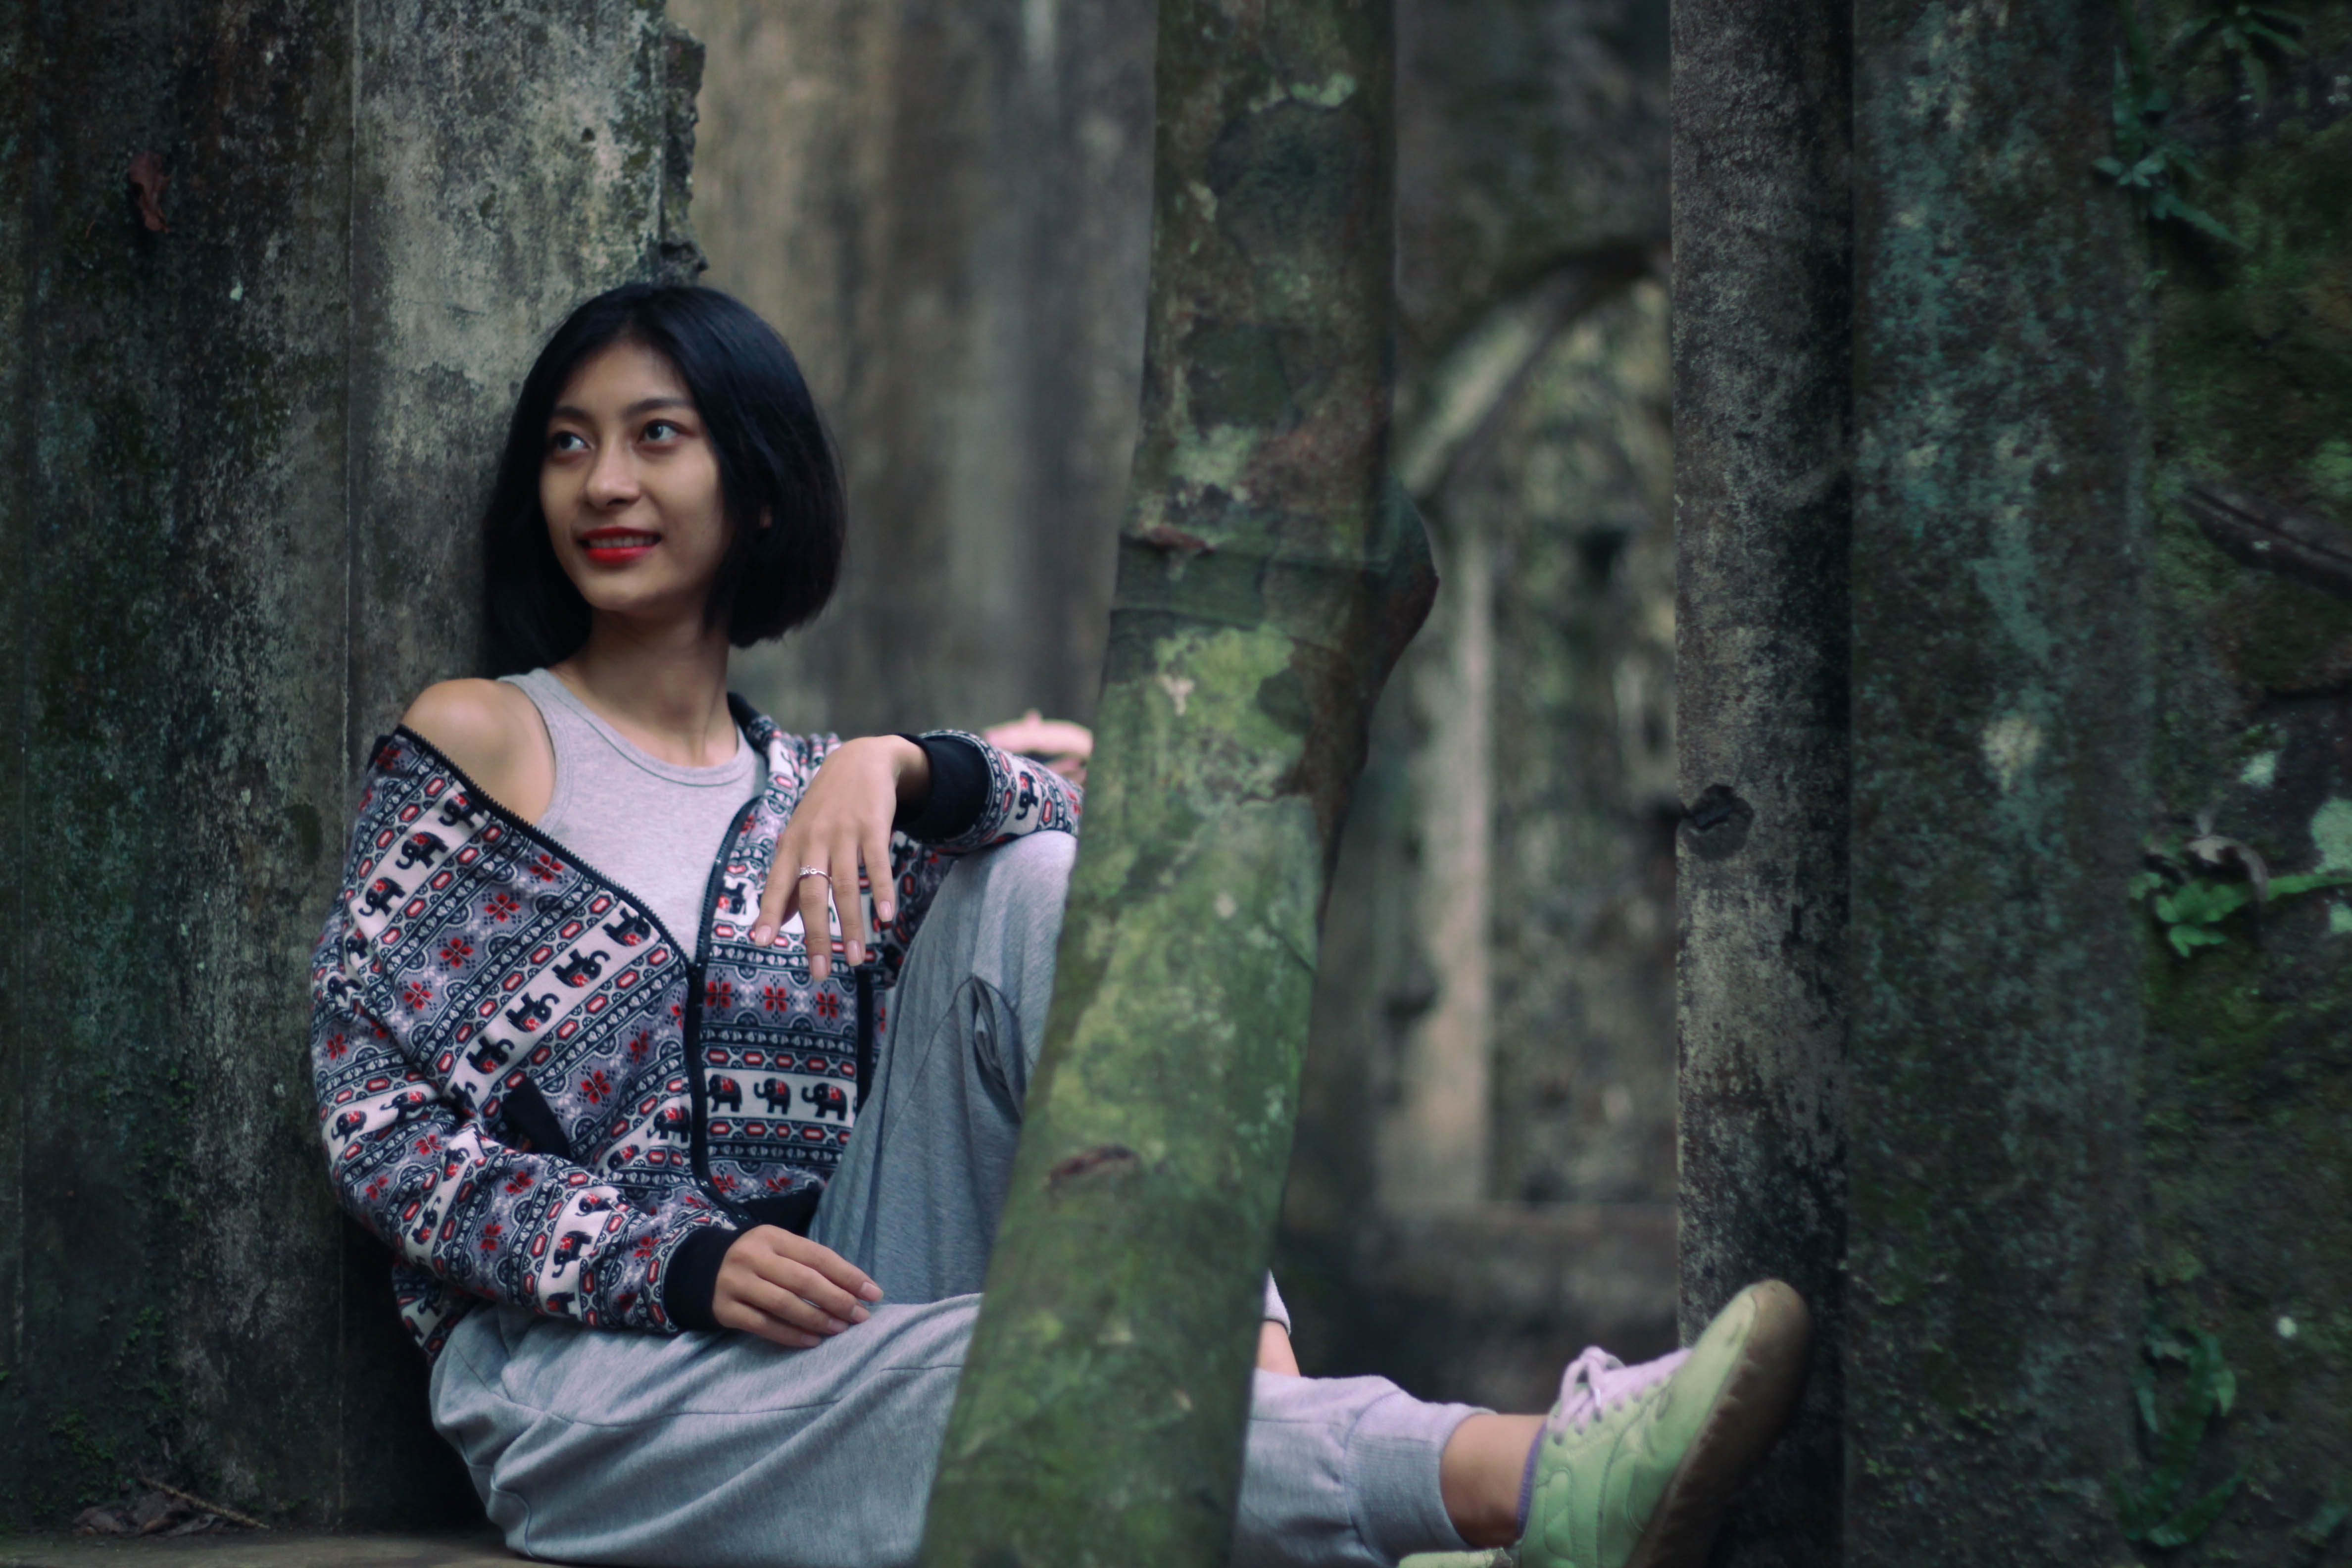
girl, young, tree, happy, woman, holiday, female, red, portrait, fun, room, present, smile, nature, white, people, person, cute, wall, old, human, set, face, sign, green, emoji